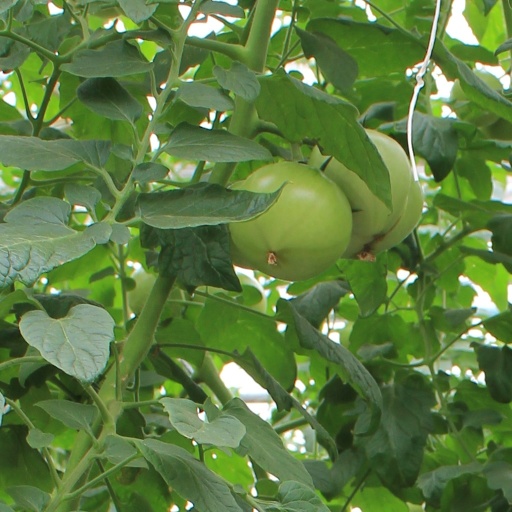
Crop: tomato